Z-pinch

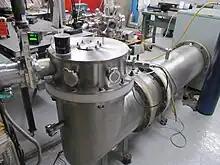
A Z-pinch machine at UAM, Mexico City.

Z-pinch machines can be found at University of Nevada, Reno (USA), Cornell University (USA), University of Michigan (USA), Sandia National Laboratories (USA), University of California, San Diego (USA), University of Washington (USA), Ruhr University (Germany), Imperial College (United Kingdom), École Polytechnique (France), Weizmann Institute of Science (Israel), Universidad Autónoma Metropolitana (Mexico), NSTRI (Iran).